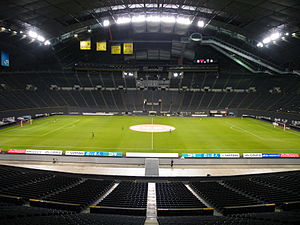
Fodbold under sommer-OL 2020 (kvinder) / Spillesteder
Kvindernes fodboldturnering under sommer-OL bliver afholdt i Tokyo og seks andre byer i Japan fra den 25. juli til den 9. august. Forbundene tilknyttet FIFA blev opfordret til at sende deres kvindefodboldlandshold til den regionale kvalifikationsturnering, hvorfra elleve hold sammen med værtsnationen kvalificerede sig til OL. Der er ingen aldersbegrænsning for de deltagende spillere i turneringen. Finalen vil blive spillet på Nationalstadionet i Tokyo.